Nicolaus Copernicus University Ludwik Rydygier Collegium Medicum in Bydgoszcz

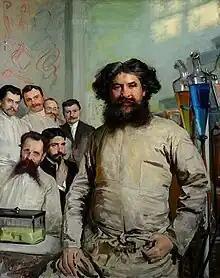
Ludwik Rydygier with his assistants by Leon Wyczółkowski

Additionally, the university conducts teaching activities at the 10th Military Hospital in Bydgoszcz.